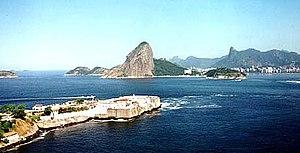
La baie de Guanabara, autrefois Rio de Janeiro au moment de sa découverte, est une baie du littoral brésilien de l'État de Rio de Janeiro, qui entre d'une trentaine de kilomètres dans les terres, et est large de presque autant. La profondeur de l'eau y est de 17 mètres à l'entrée de la baie, et de 8 mètres à la verticale du pont Rio-Niterói. Du fait du rejet des eaux usées de l'agglomération de Rio de Janeiro directement dans la baie, se pose un problème de pollution révélé lors de la préparation des Jeux olympiques de 2016.